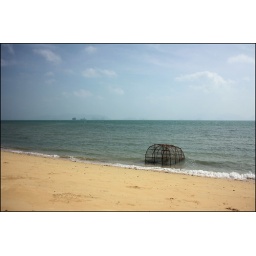
quiet beach north of Koh Yoa you can just see chicken island in background